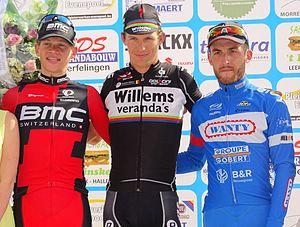
Reportage réalisé le mercredi 24 juin à l'occasion du départ et de l'arrivée de l'Internationale Wielertrofee Jong Maar Moedig 2015 à Oetingen (Gooik), Belgique.
L'Internationale Wielertrofee Jong Maar Moedig ou IWT Jong Maar Moedig est une course cycliste belge disputée autour de Gooik, dans la province du Brabant flamand. Créé en 1985 sous le nom de Grand Prix Jerry Blondel, il s'est appelé Trophée cycliste international Jerry Blondel à partir de 1987 et a pris son nom actuel en 1998. Il fait partie de l'UCI Europe Tour depuis 2005 en catégorie 1.2. Il est par conséquent ouvert aux équipes continentales professionnelles belges, aux équipes continentales, à des équipes nationales et à des équipes régionales ou de clubs. Les UCI ProTeams ne peuvent pas participer.
Floris Gerts est un coureur cycliste néerlandais, membre de l'équipe HSK Trias-Mooi Jong.
L'UCI Europe Tour 2015 est la onzième édition de l'UCI Europe Tour, l'un des cinq circuits continentaux de cyclisme de l'Union cycliste internationale. Il est composé d'environ 400 compétitions organisées du 29 janvier au 8 novembre 2015 en Europe.
Tim De Troyer, né le 11 août 1990 à Alost, est un coureur cycliste belge.
La 31ᵉ édition de l'Internationale Wielertrofee Jong Maar Moedig a eu lieu le 24 juin 2015. La course fait partie du calendrier UCI Europe Tour 2015 en catégorie 1.2.